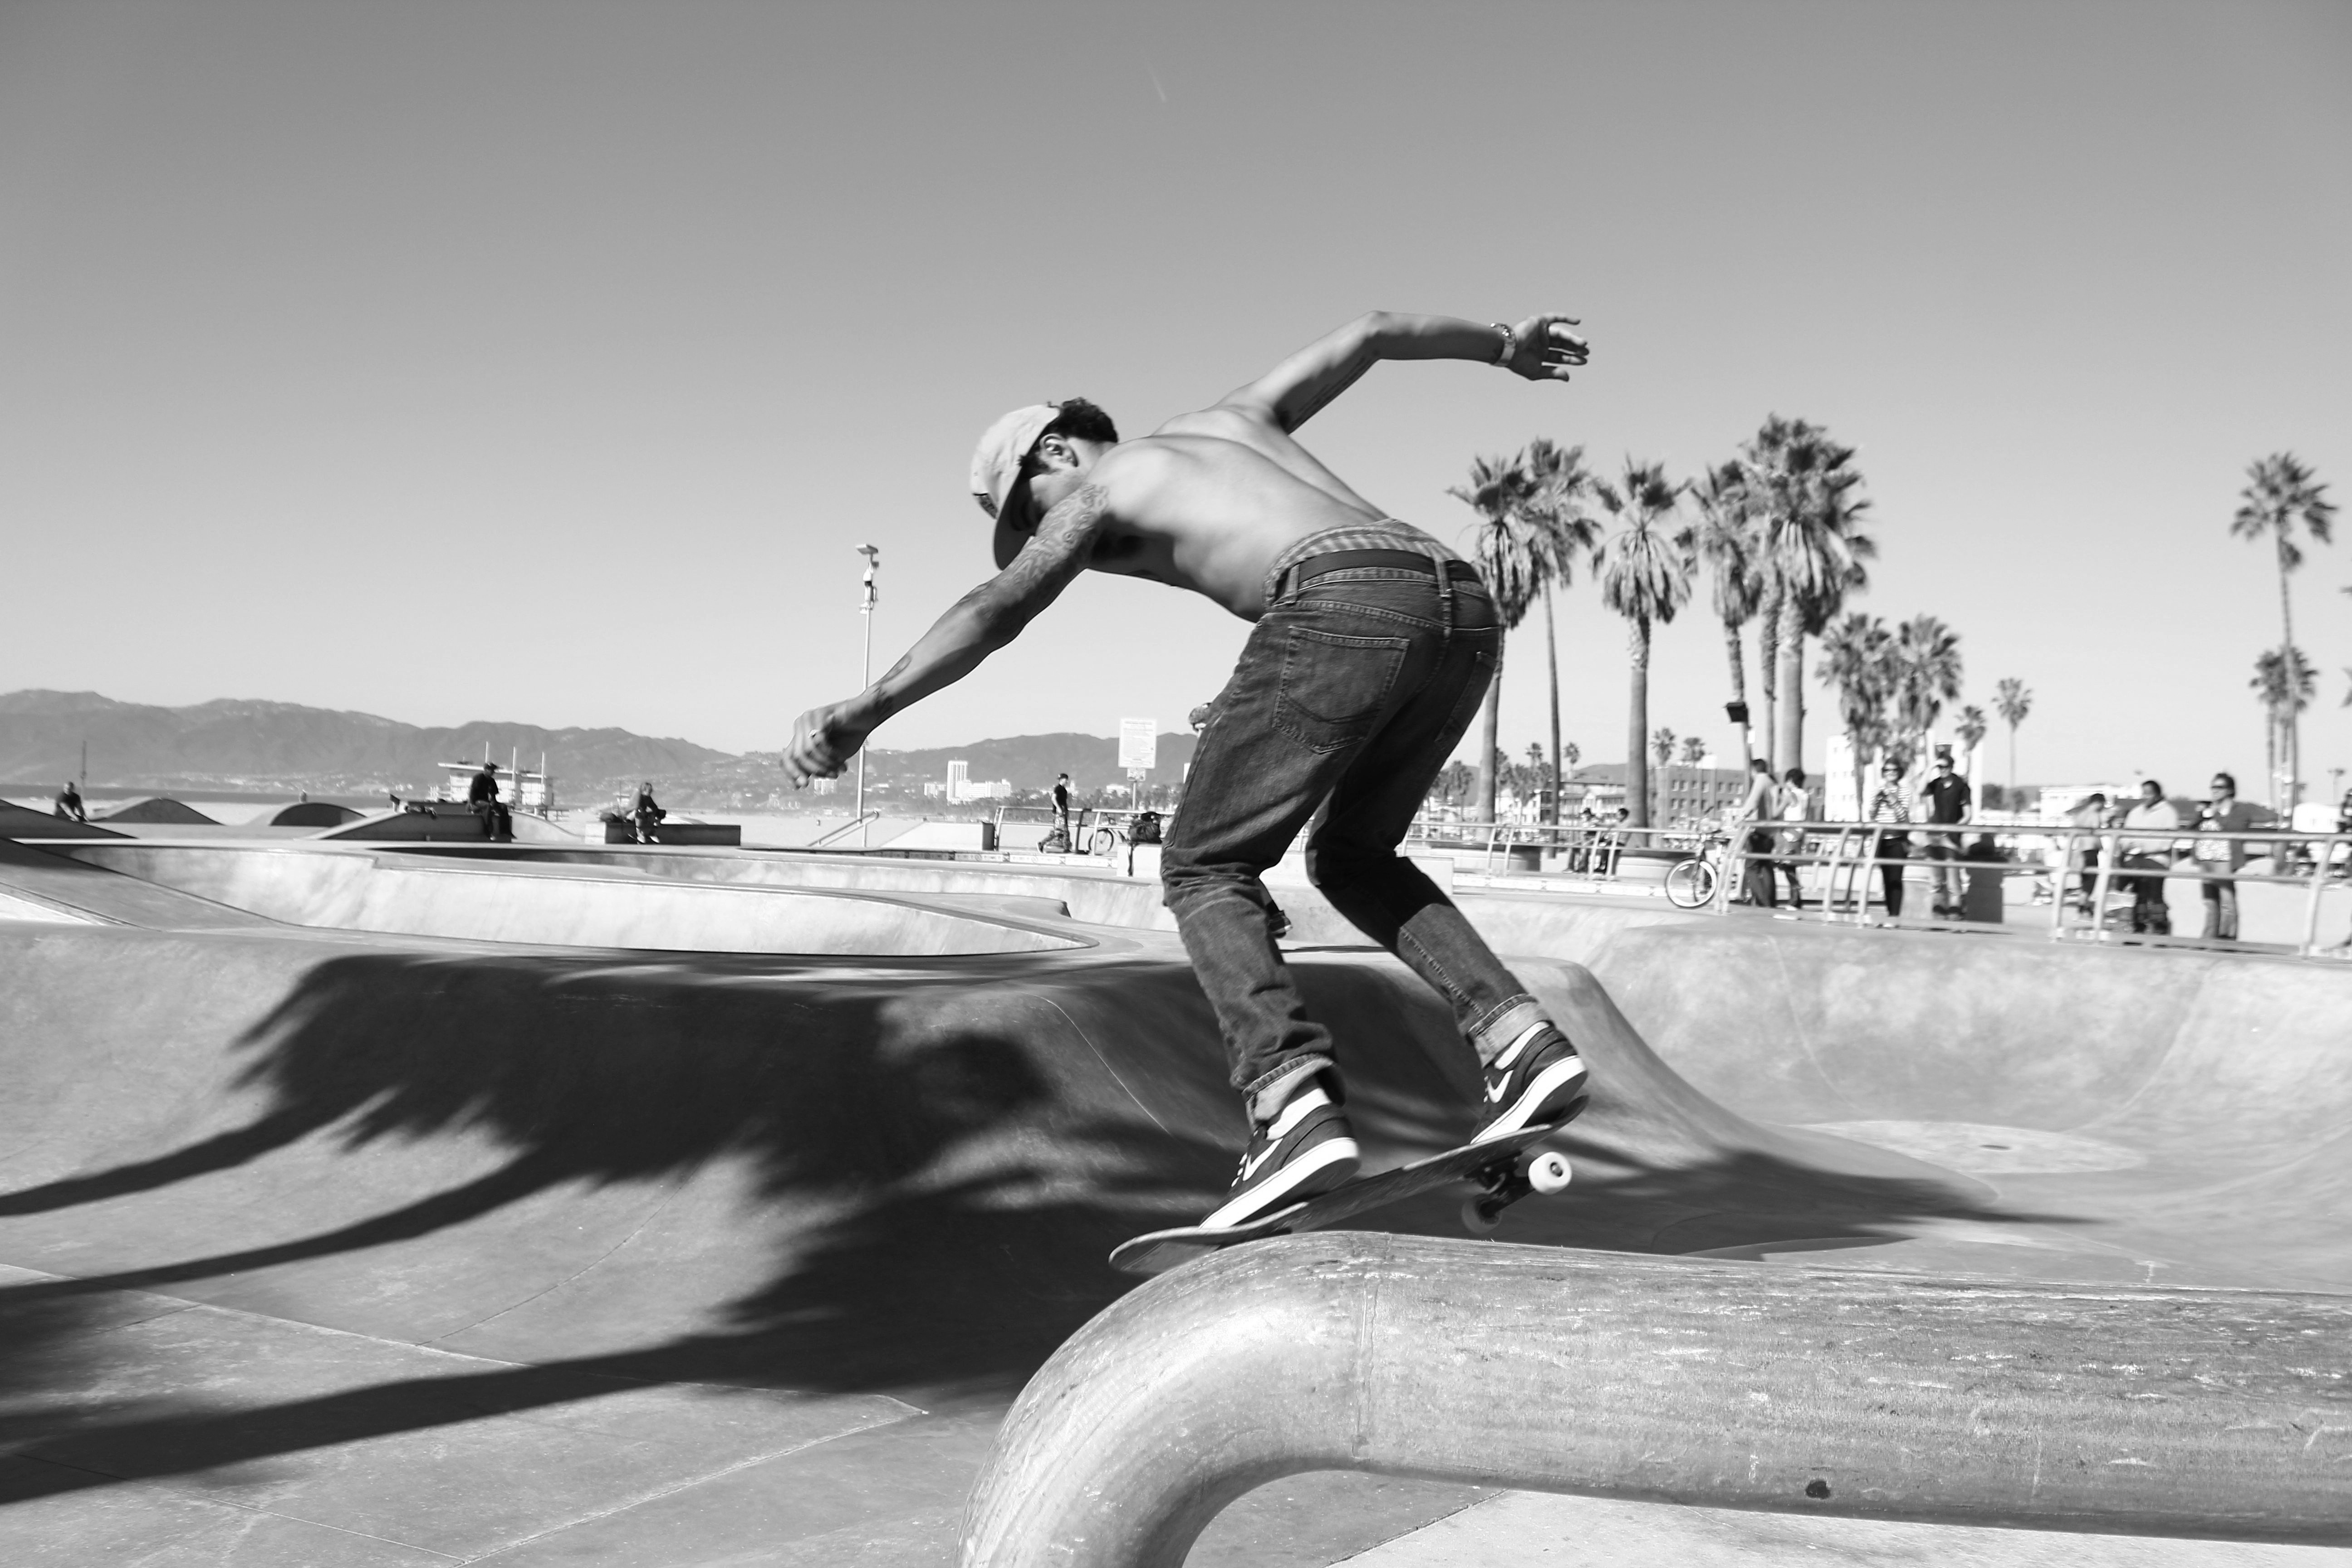
black and white, white, photography, palm tree, skateboard, skate, skateboarding, monochrome, extreme sport, skateboarder, sports equipment, man and black, longboard, sports, monochrome photography, skateboarding equipment and supplies, boardsport